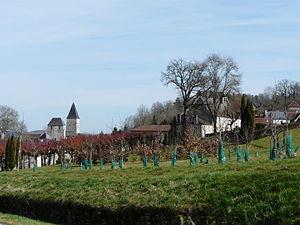
Le bourg de Tourtoirac et les deux clochers de son abbaye, Dordogne, France
Tourtoirac est une commune française située dans le département de la Dordogne en région Nouvelle-Aquitaine.